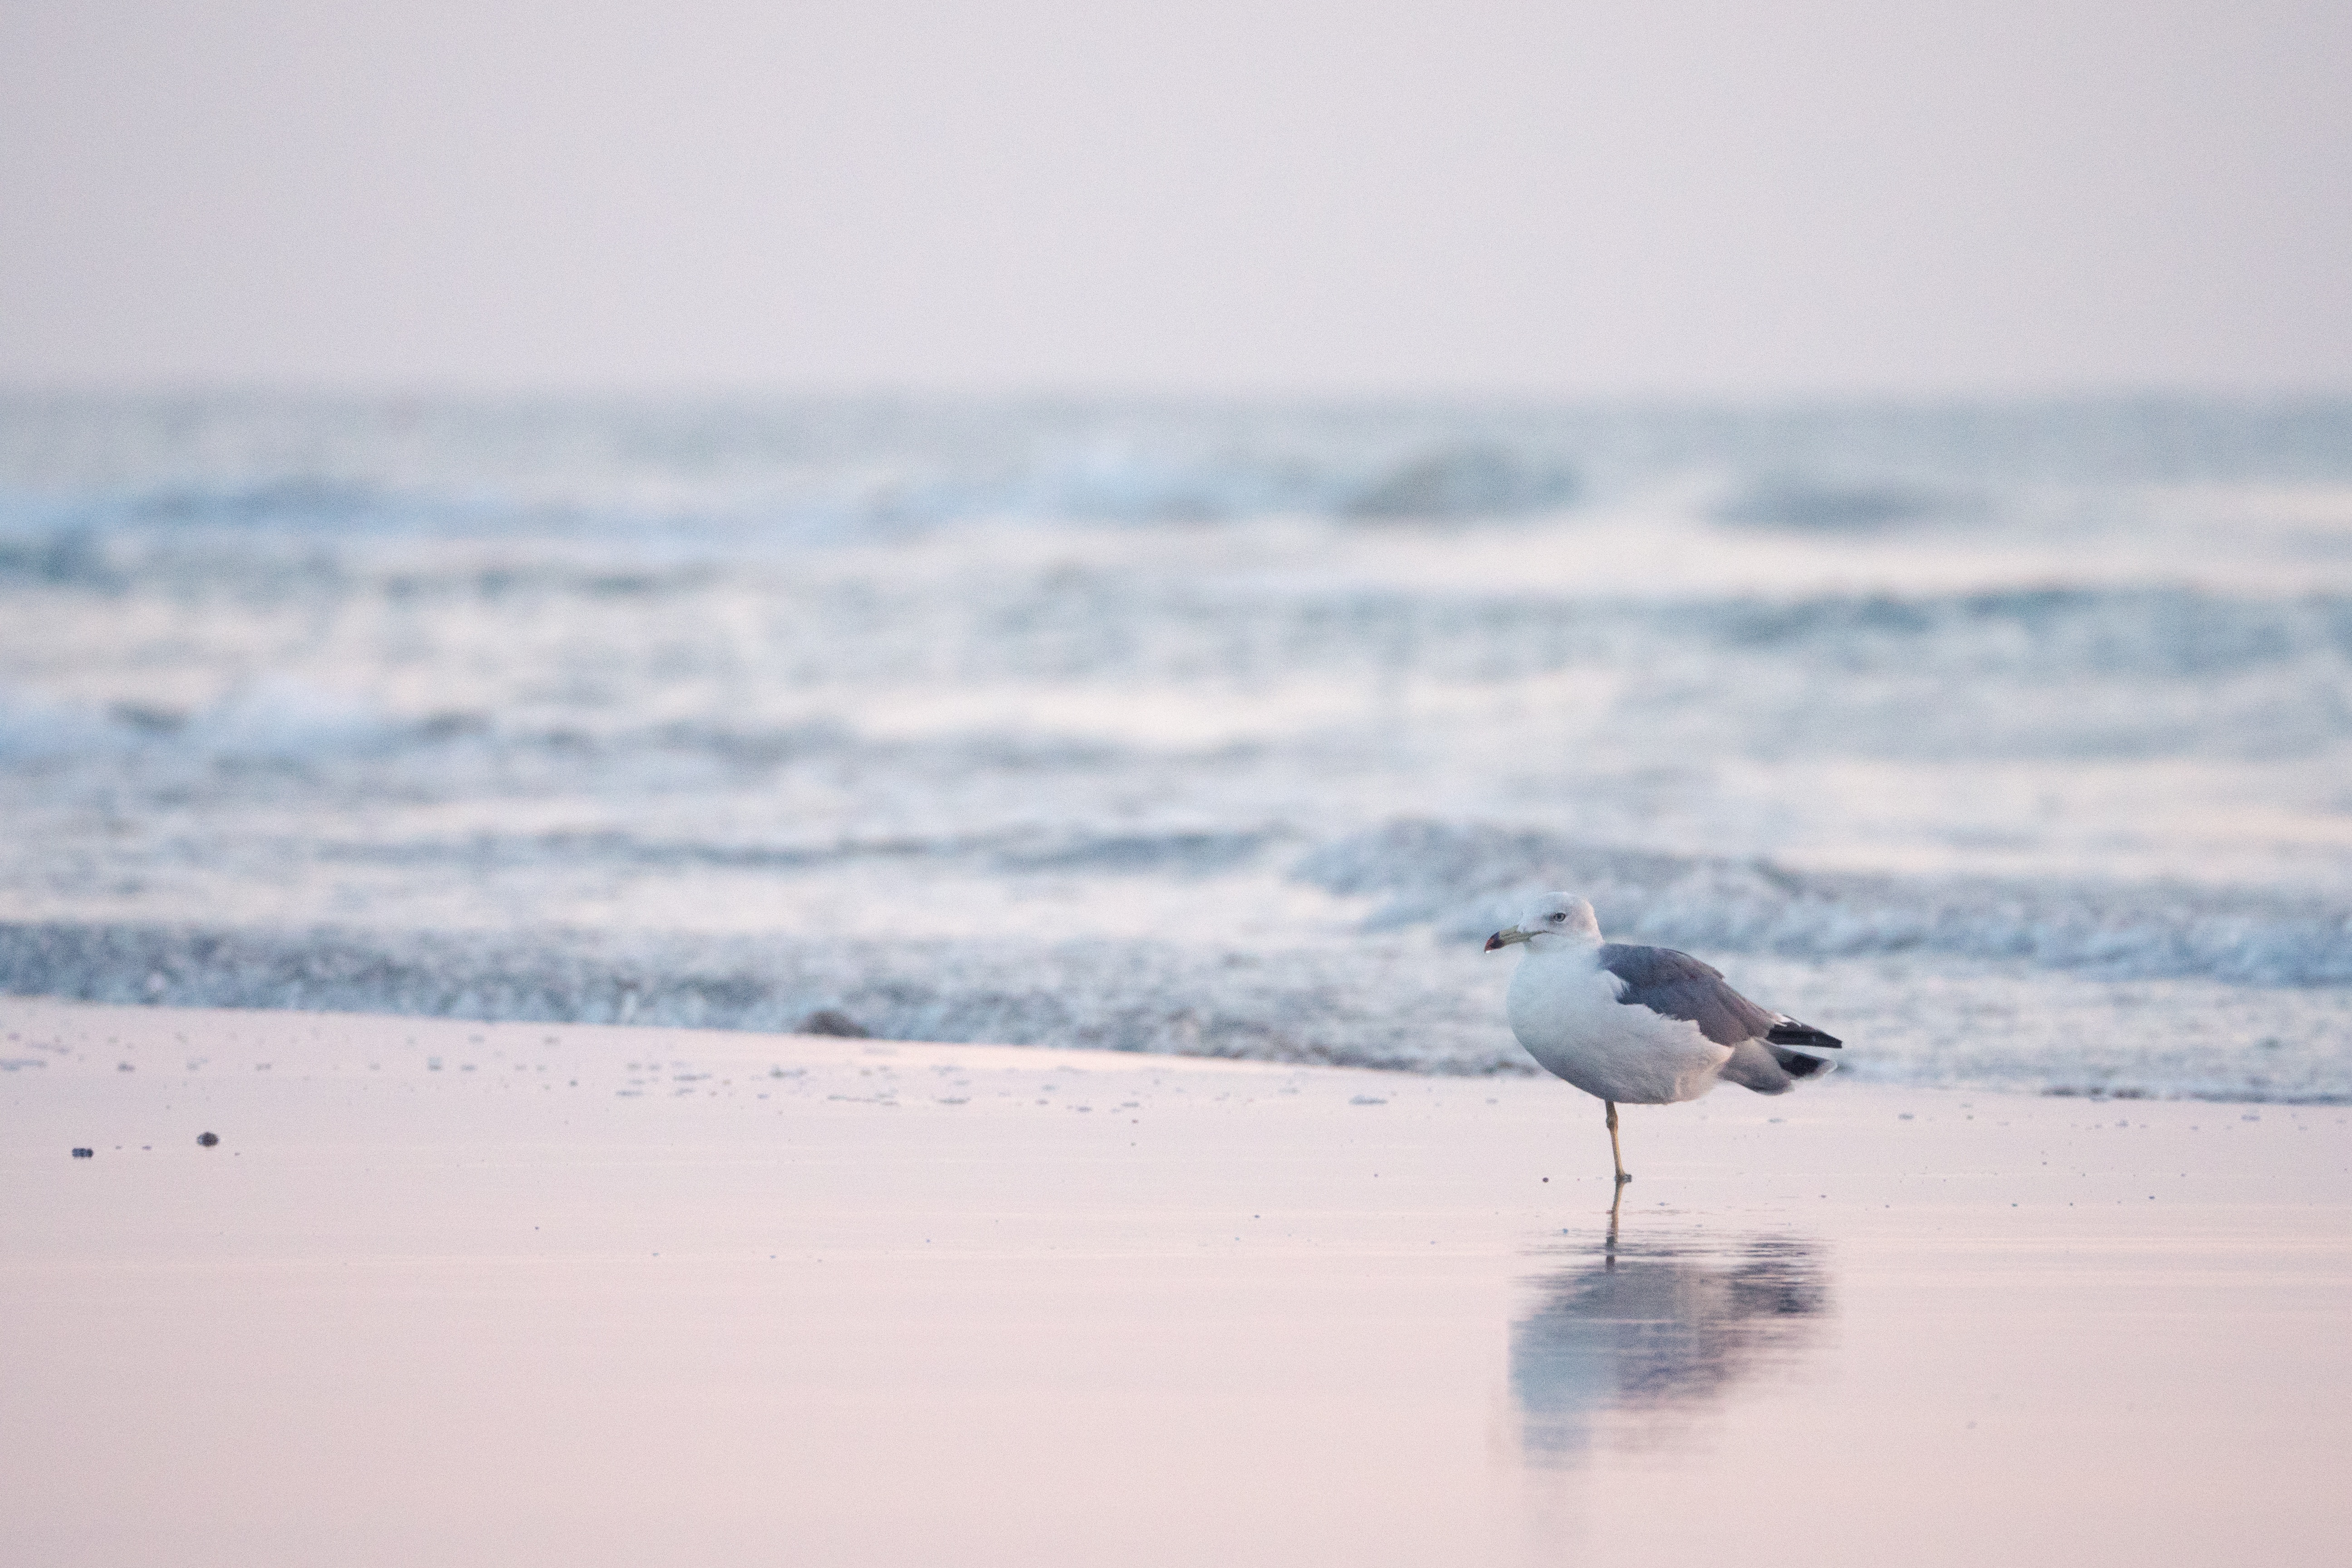
beach, sea, coast, water, sand, ocean, morning, shore, wave, gull, body of water, mudflat, wind wave